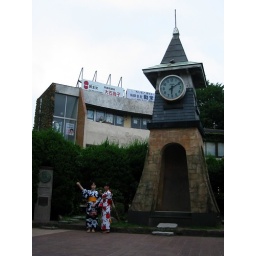
in Japan girls dress up in formal yukatas for fireworks displays